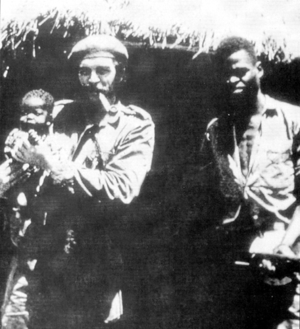
Ernesto Guevara, plus connu comme « Che Guevara » [ ʃe ɡevara] ou « le Che », né le 14 juin 1928 à Rosario en Argentine et mort exécuté le 9 octobre 1967 à La Higuera en Bolivie, à l'âge de 39 ans, est un révolutionnaire marxiste-léniniste et internationaliste argentin ainsi qu'un homme politique d'Amérique latine. Il a notamment été un dirigeant de la révolution cubaine, qu'il a théorisée et tenté d'exporter, sans succès, vers le Congo puis la Bolivie où il trouve la mort.
1965 est une année commune commençant un vendredi.
L’histoire de Cuba n'est connue de façon assez précise qu'à partir du début de la colonisation espagnole. Dans l'état actuel de nos connaissances, elle ne commence réellement qu'avec l'arrivée, le 27 octobre 1492, de Christophe Colomb, qui aperçoit l'île de Cuba et y débarque lors de son premier voyage et la revendique au nom de l'Espagne. Avant cela on parle de l'ère précolombienne. Cuba, la plus grande des îles des Caraïbes, est alors peuplée par les Taïnos et Ciboneys : elle intègre par la suite l'empire espagnol, sous l'égide du gouverneur de La Havane. En 1762 la ville est brièvement occupée par les Britanniques avant d'être échangée contre la Floride lors de la guerre de Sept Ans. Une série de rébellions, au XIXᵉ siècle manque de renverser le pouvoir colonial espagnol, mais accroît les tensions entre l'Espagne et les États-Unis, ce qui aboutit à la guerre hispano-américaine et conduit finalement à l'indépendance de Cuba en 1902.
L'Histoire militaire de Cuba commence par la conquête espagnole de l'île et s'enchaîne par les batailles pour acquérir l'indépendance. Depuis la révolution de 1959 par Fidel Castro, Cuba a été impliquée dans des conflits importants de la Guerre froide en Afrique et en Amérique latine où elle a soutenu les gouvernements marxistes et les rebelles qui se sont opposés aux alliés des États-Unis.